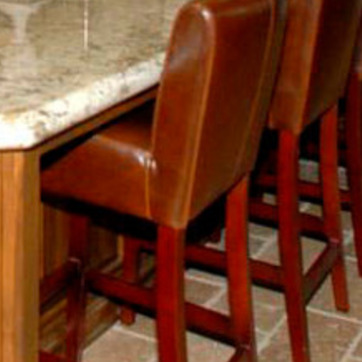
Material: leather